Heartless (Kanye West song)

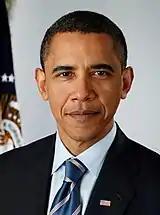
West performed the song during the Be the Change Youth Ball for Barack Obama's first inauguration in January 2009, changing lyrics of the chorus to reference him.

West first performed a portion of the song live in August 2008 for the ONE Campaign concert at the DNC in Denver, Colorado. Before his performance of "Heartless" for T.I.'s Myspace sponsored concert at the Key Club, Los Angeles, in October 2008, West announced that "808s & Heartbreak" had been finished in Hawaii and the song would be released as a single. He abruptly ended the performance, complaining about not wanting it to end up on YouTube. West finished his appearance at the 2008 American Music Awards by performing the song. He wore a blue and red two-tone Pastelle varsity jacket for the performance, being accompanied by a neon back-drop. West transitioned from a performance of the song into one of fellow album track "Pinocchio Story" for "Saturday Night Live (SNL)" on December 13, 2008. On January 20, 2009, West performed the former at the Be the Change Youth Ball for the first inauguration of 2009–2017 US president Barack Obama. During an instrumental break in the song, Kanye West proclaimed that he "feels so good to be standing here" and Donda "would be so proud right now" in seeing "her baby boy performing the #1 song in the country for our new African-American president". West also said that his grandfather "drove the first car in the marches out of Oklahoma" to see the ball, before he sang an altered version of the song's chorus in tribute to both the civil rights struggle and Obama: "In the night I hear them talk/ The greatest story ever told, [...] Somewhere far along this road, a new soul: Obama ..."